Pinking shears

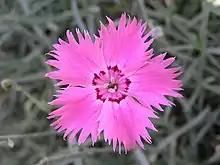
Garden pink flower

The pinking shears design that is most well known was patented by Louise Austin in 1893. In 1934, Samuel Briskman patented a pinking shear design (Felix Wyner and Edward Schulz are listed as the inventors). In 1952, Benjamin Luscalzo was granted a patent for pinking shears that would keep the blades aligned to prevent wear.